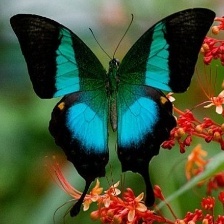
Species: BANDED PEACOCK